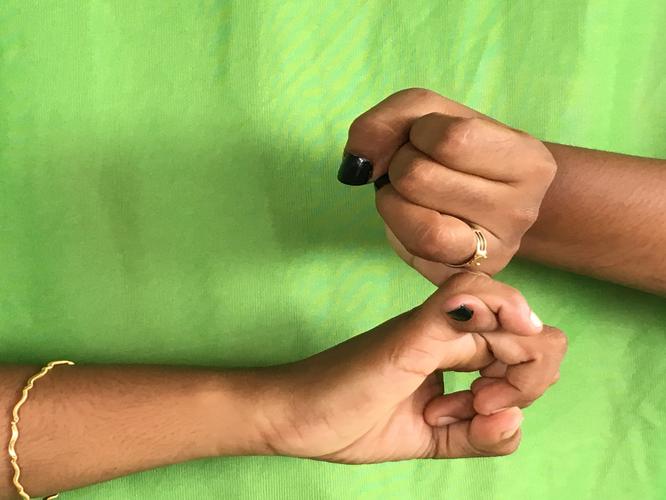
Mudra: Kilaka
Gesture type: double_hand